Gilles Latulippe

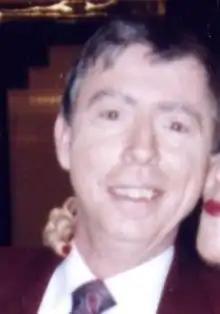
Gilles Latulippe in Quebec City in 1994.

Gilles Latulippe CM CQ (31 August 1937 – 23 September 2014) was a Québécois actor, comedian and theatre director and manager. Latulippe was a central figure in the history of comic theatre in Quebec. In 1998, he was named Quebec's favourite actor by the daily tabloid "Le Journal de Montréal".